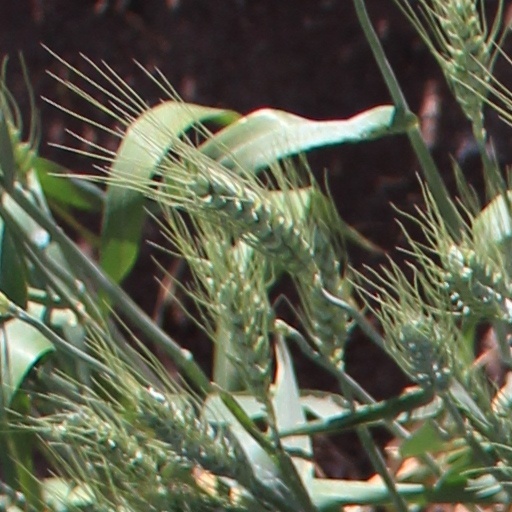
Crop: wheat